James Douglas (businessman)

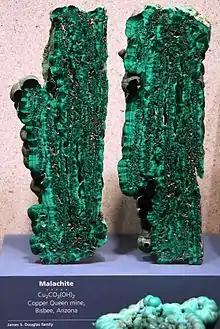
Malachite specimen from the Copper Queen Mine, Bisbee, Arizona. Douglas saved many of the best mineral specimens from the Copper Queen for his personal collection. His family later donated many of them to the Smithsonian.

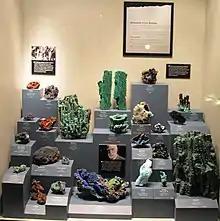
The Smithsonian display of Copper Queen minerals from Dr. Douglas' collection

James Walter Douglas (4 November 1837 – 25 June 1918) was a British North America born mining engineer and businessman who introduced a number of metallurgical innovations in copper mining and amassed a fortune through the copper mining industry of Bisbee, Arizona Territory and Sonora before and after the turn of the 20th century.